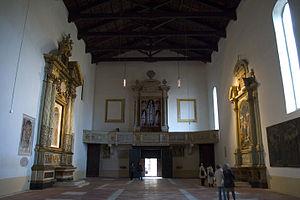
Intérieur de l'église san francesco de Cagli , Marches, Italie.
L'église Saint-François de Cagli se situe à Cagli, une ville située dans la province de Pesaro et d'Urbino dans les Marches.